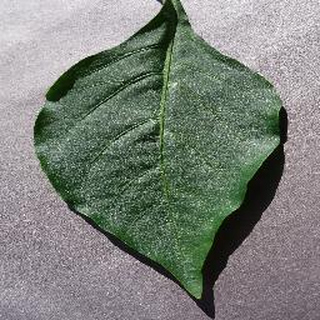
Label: healthy_bell_pepper